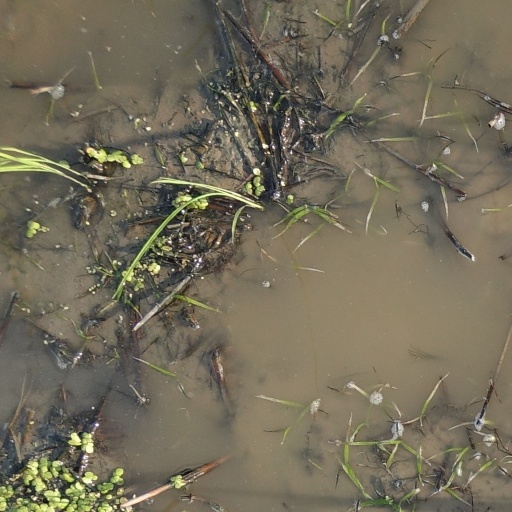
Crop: rice